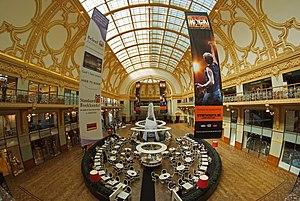
Cette page regroupe l'ensemble des monuments classés du quartier de Meir dans la ville d'Anvers.